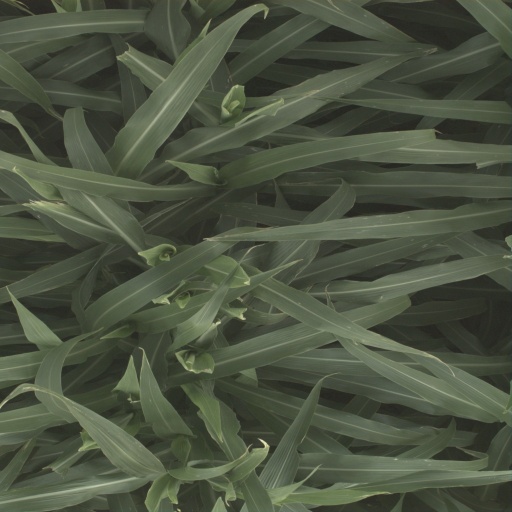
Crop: sorghum